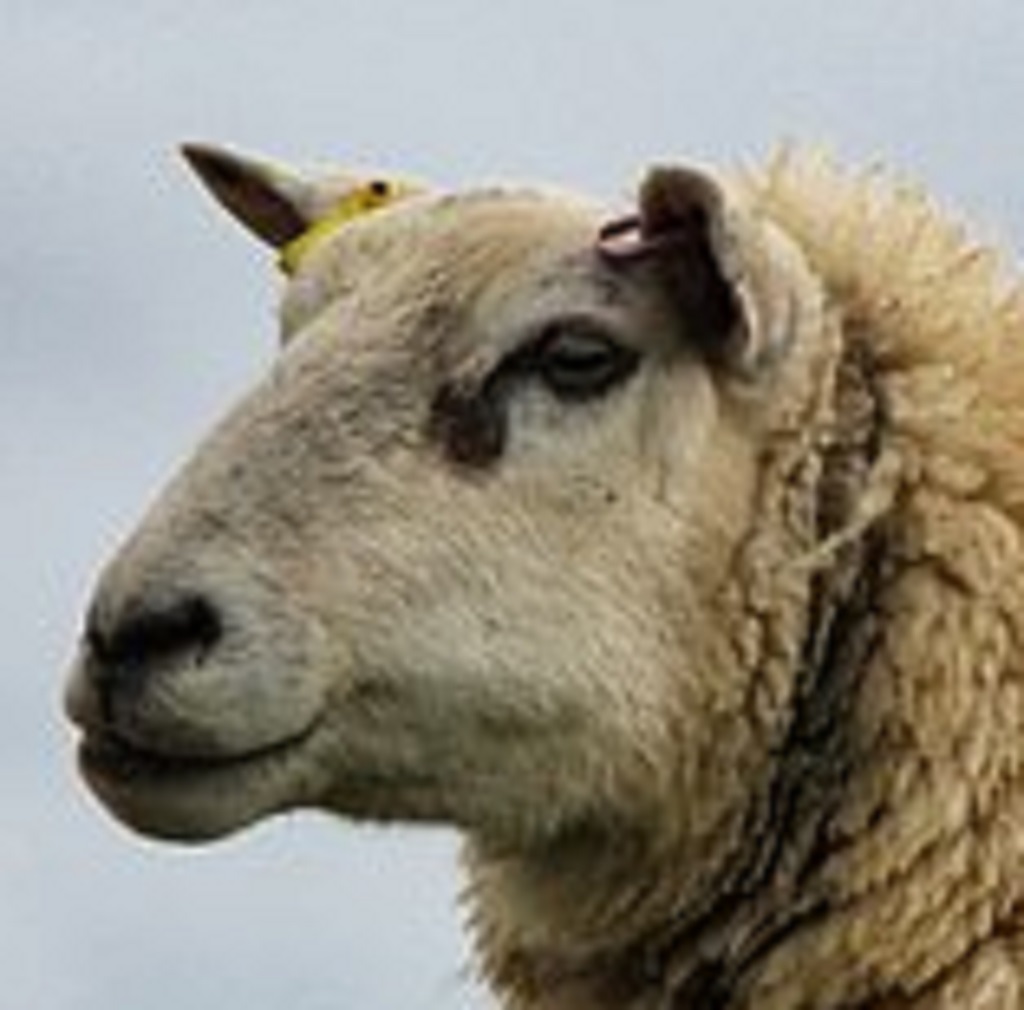
Label: no pain